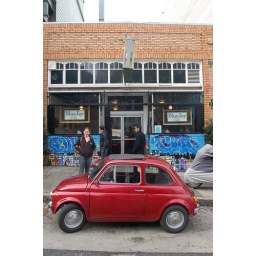
the person who drives the smallest car in the world was in sf this weekend &amp;amp; parked it in front of blue jay.